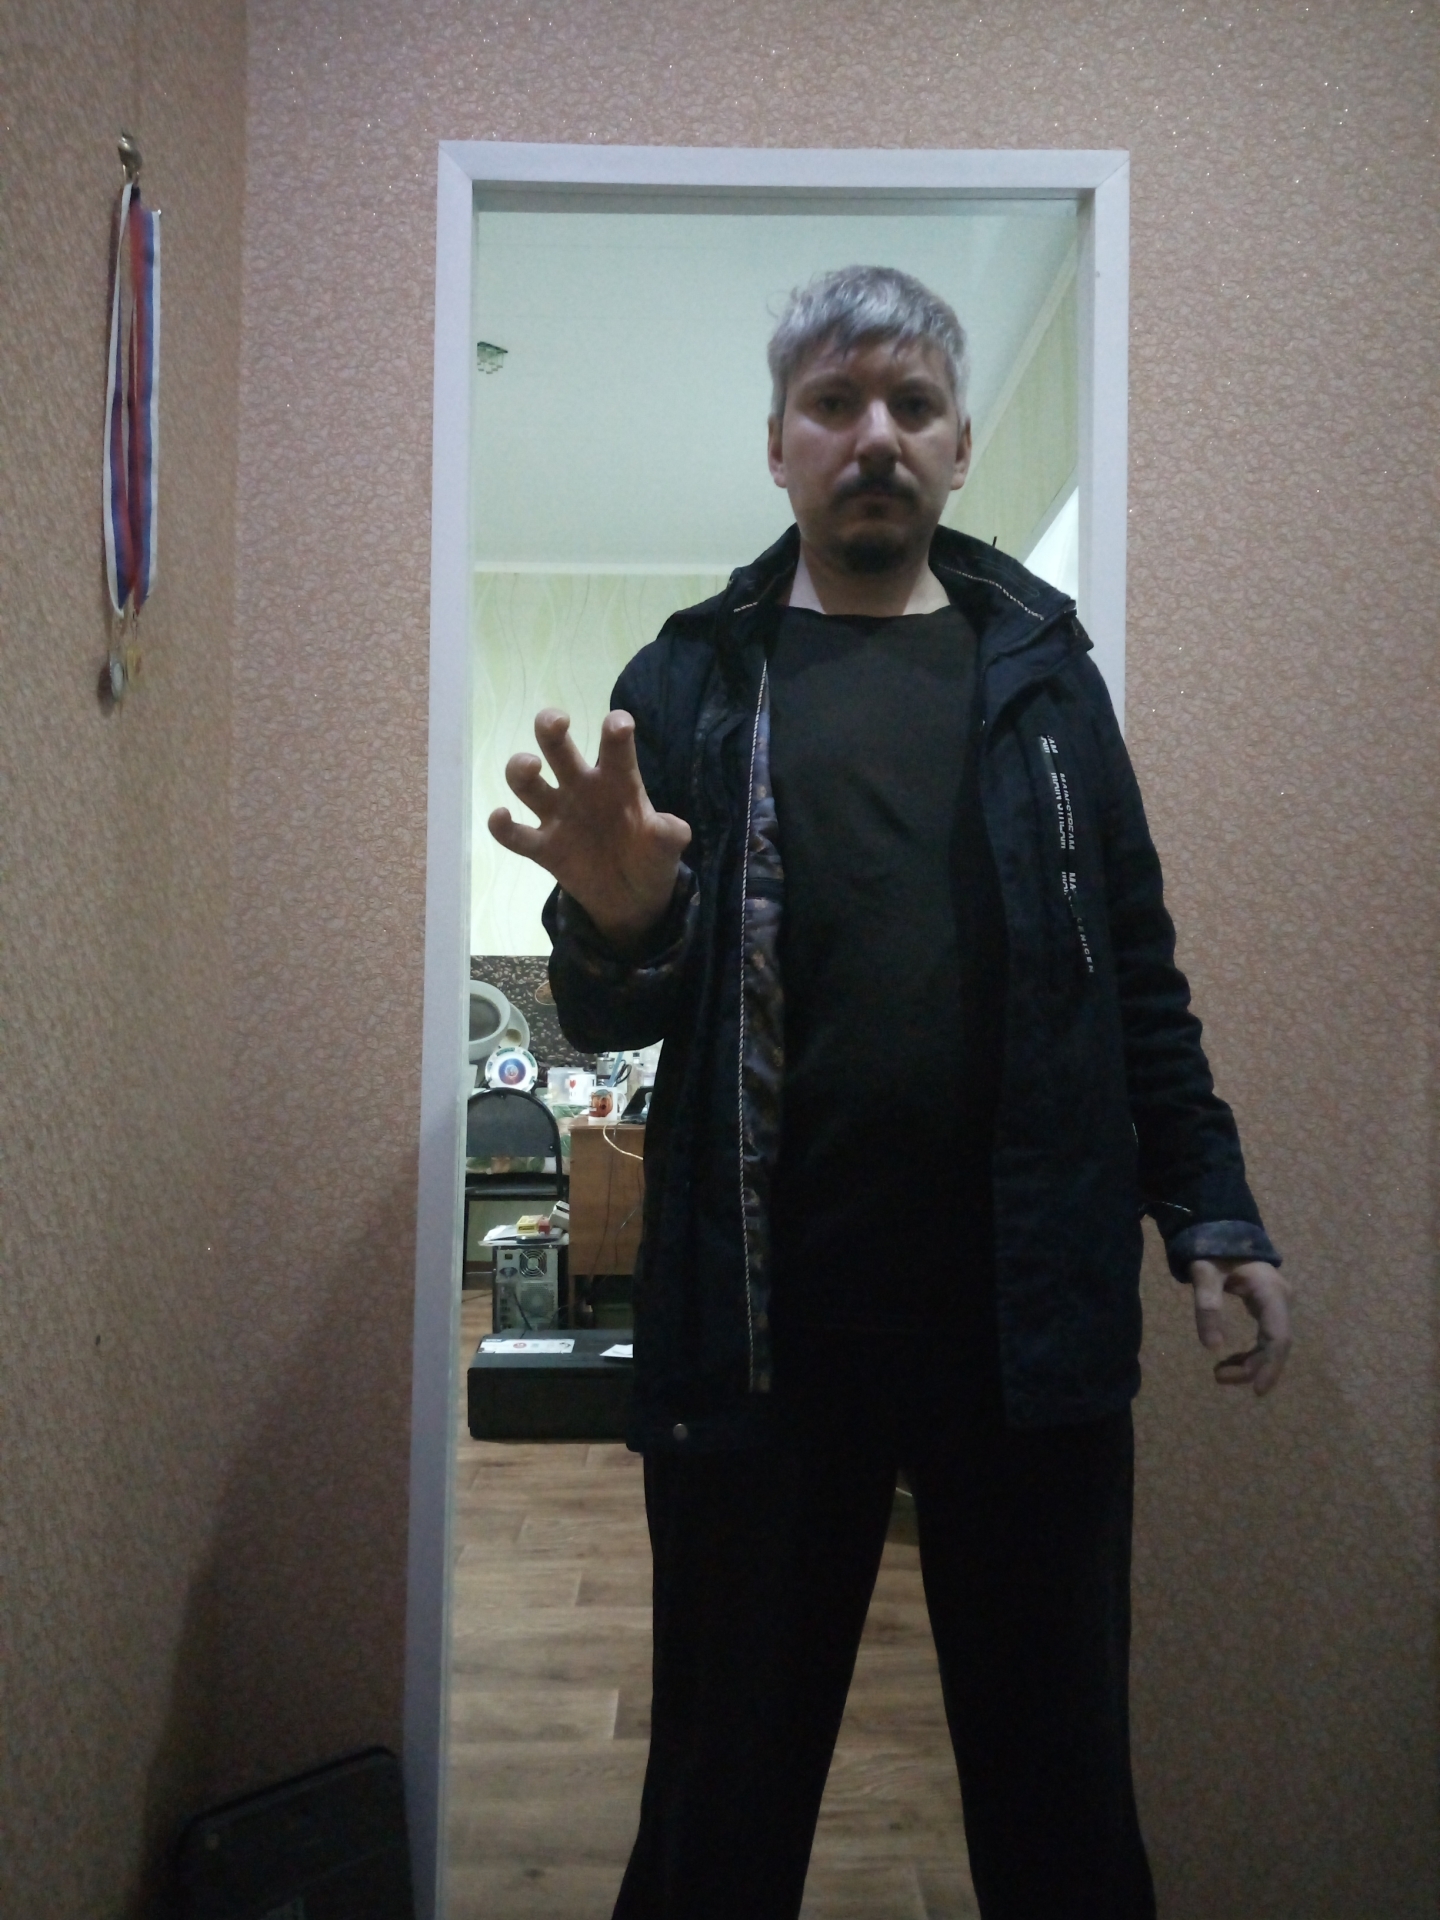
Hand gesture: grabbing